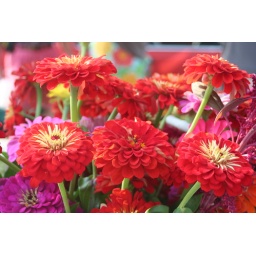
Taken at a flower vender's tent at a farmer's market in Smithfield, Virginia.